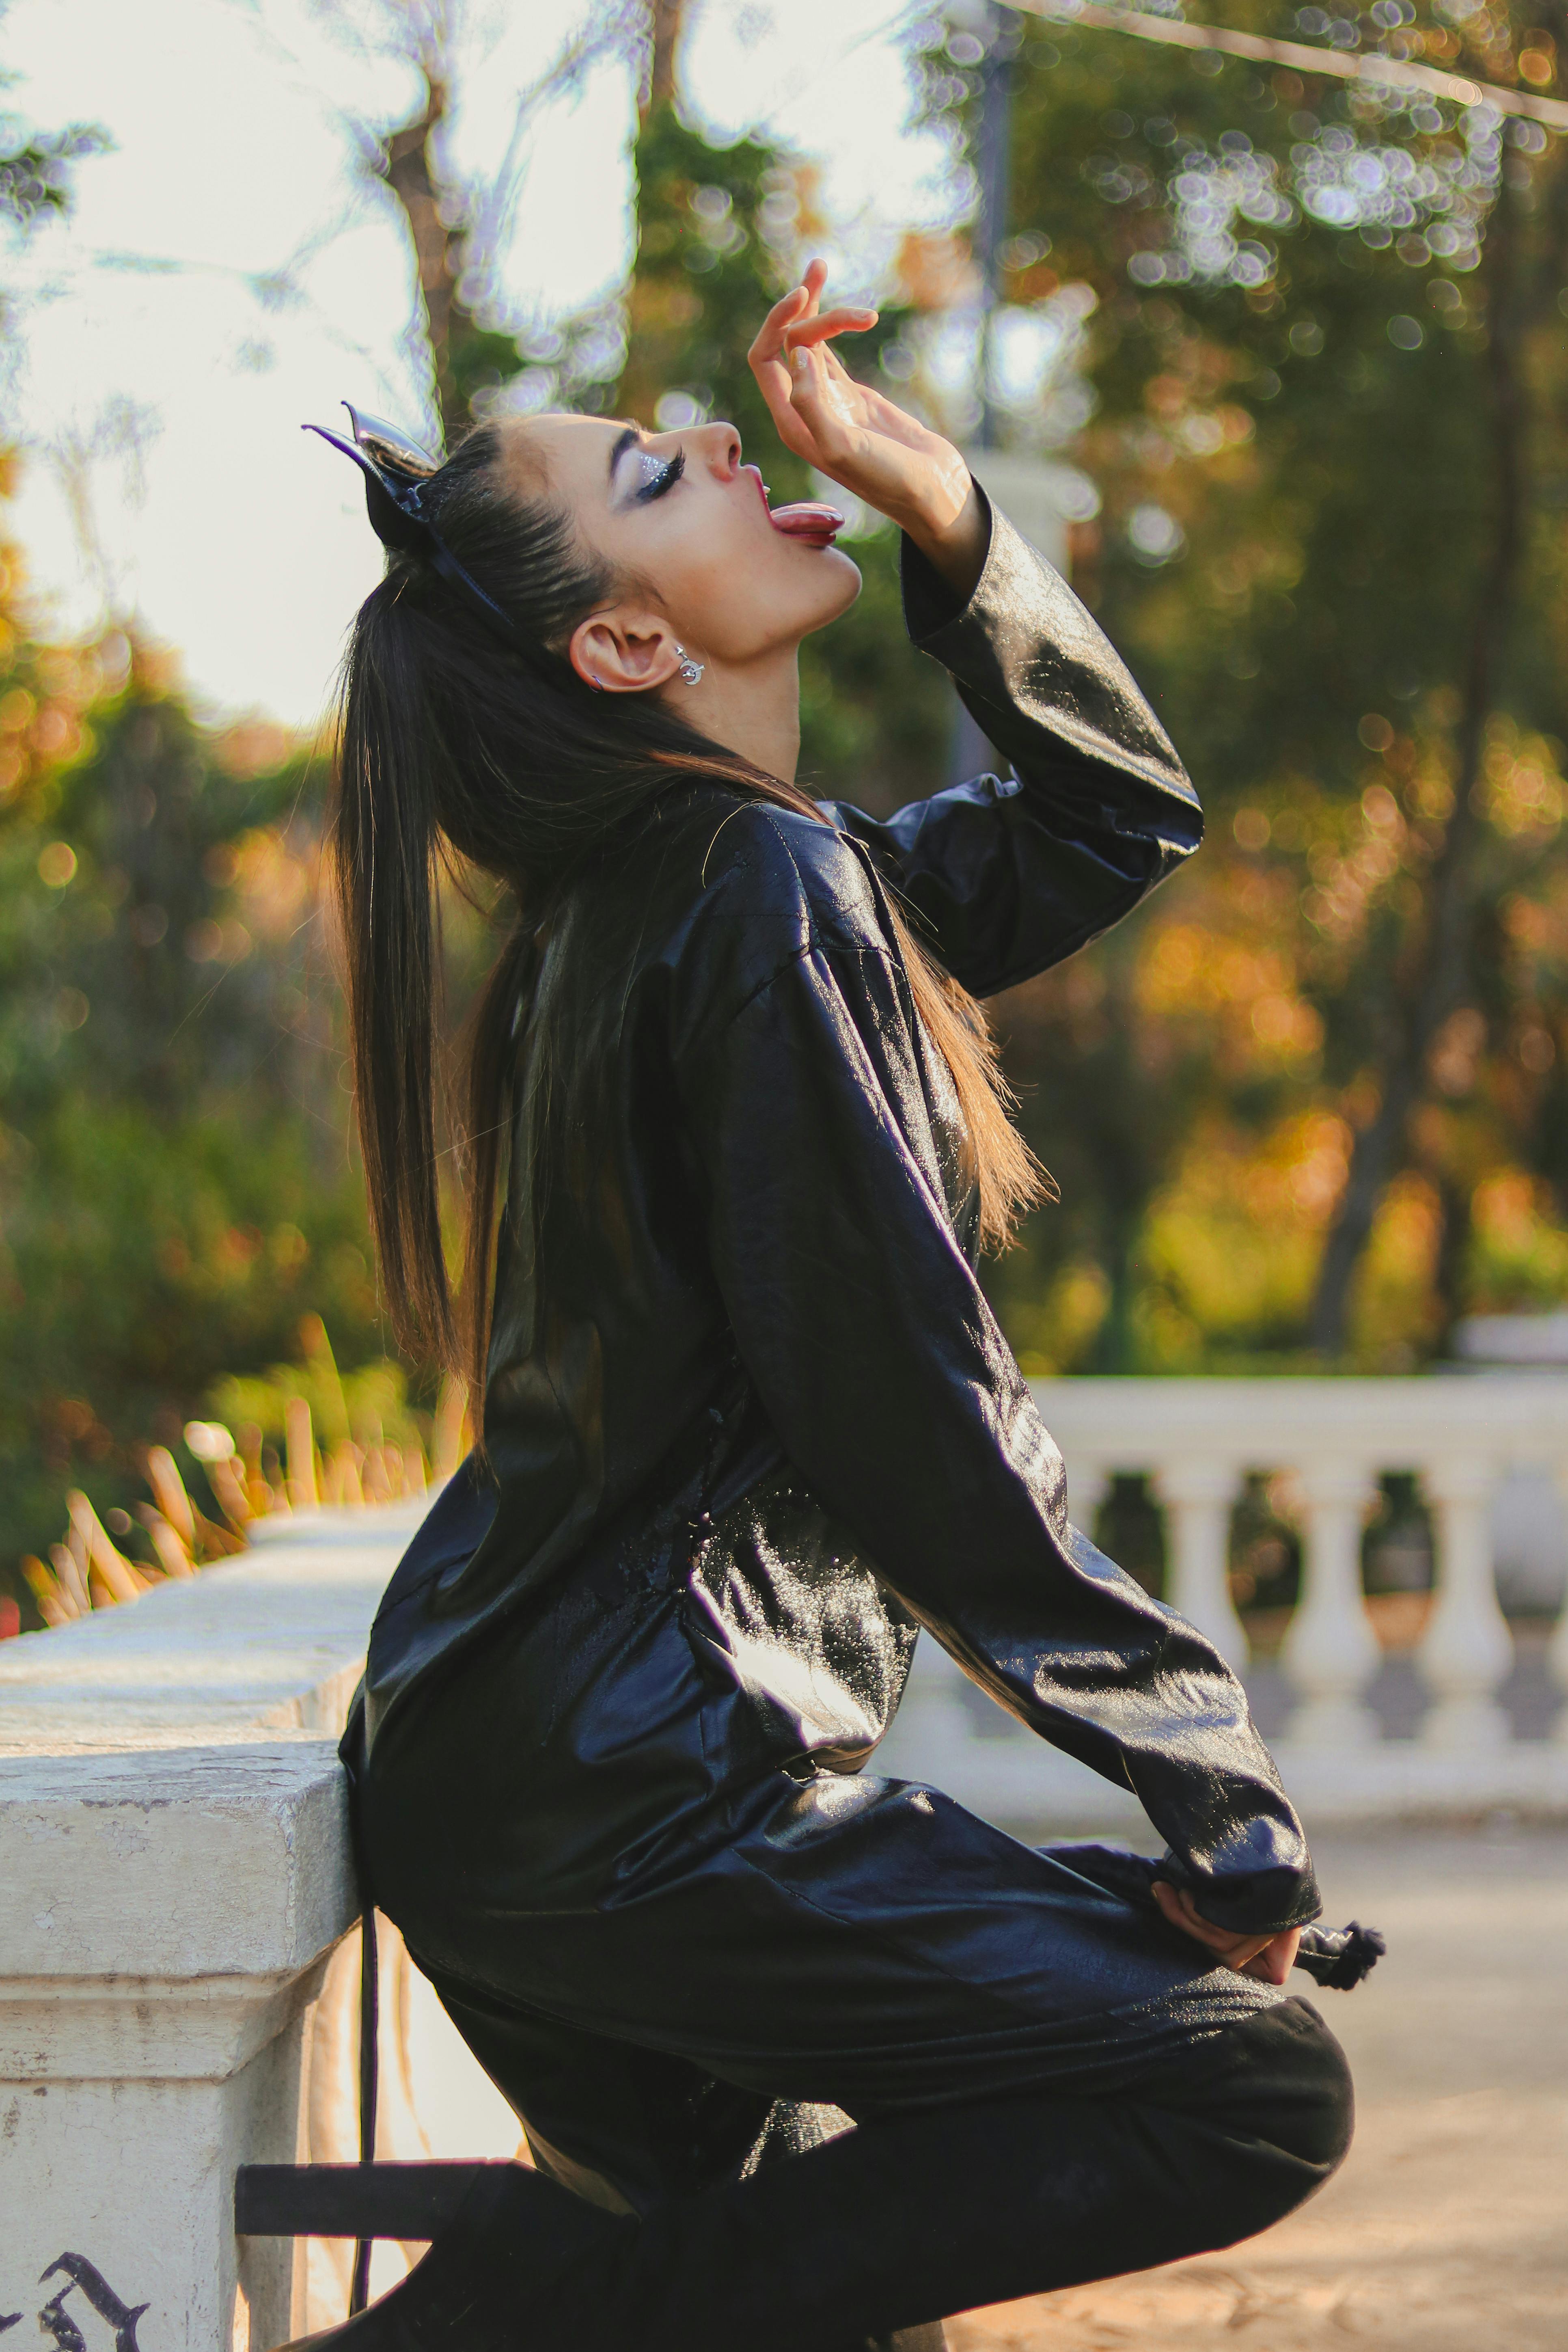
woman, shoulder, flash photography, People in nature, gesture, sunlight, happy, waist, grass, black hair, leisure, eyewear, long hair, thigh, human leg, knee, brown hair, sitting, formal wear, portrait photography, recreation, backlighting, denim, fur, photo shoot, street, bag, top, model